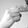
ASL letter: H